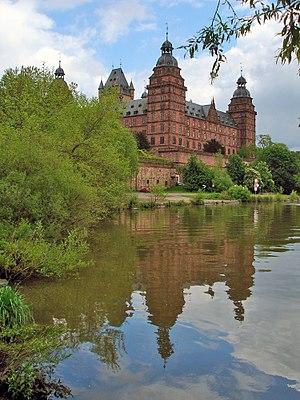
Le Main est un cours d'eau allemand, qui arrose notamment Francfort et conflue avec le Rhin sur sa rive droite, à Wiesbaden.
Aschaffenbourg est une ville du land de Bavière, en Allemagne, chef-lieu de l'arrondissement d'Aschaffenbourg, dans le district de Basse-Franconie. La ville fait partie de la région métropolitaine de Francfort sur le Main-Rhin ; elle est parfois surnommée « la Nice bavaroise » en raison de son climat plutôt doux.